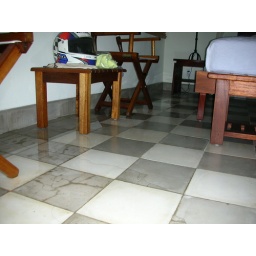
Ponding water in master bedroom from sliding door.